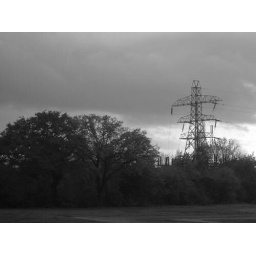
This is the same as &amp;quot;Towering&amp;quot; , I can't decide whether it works better in black or white or colour